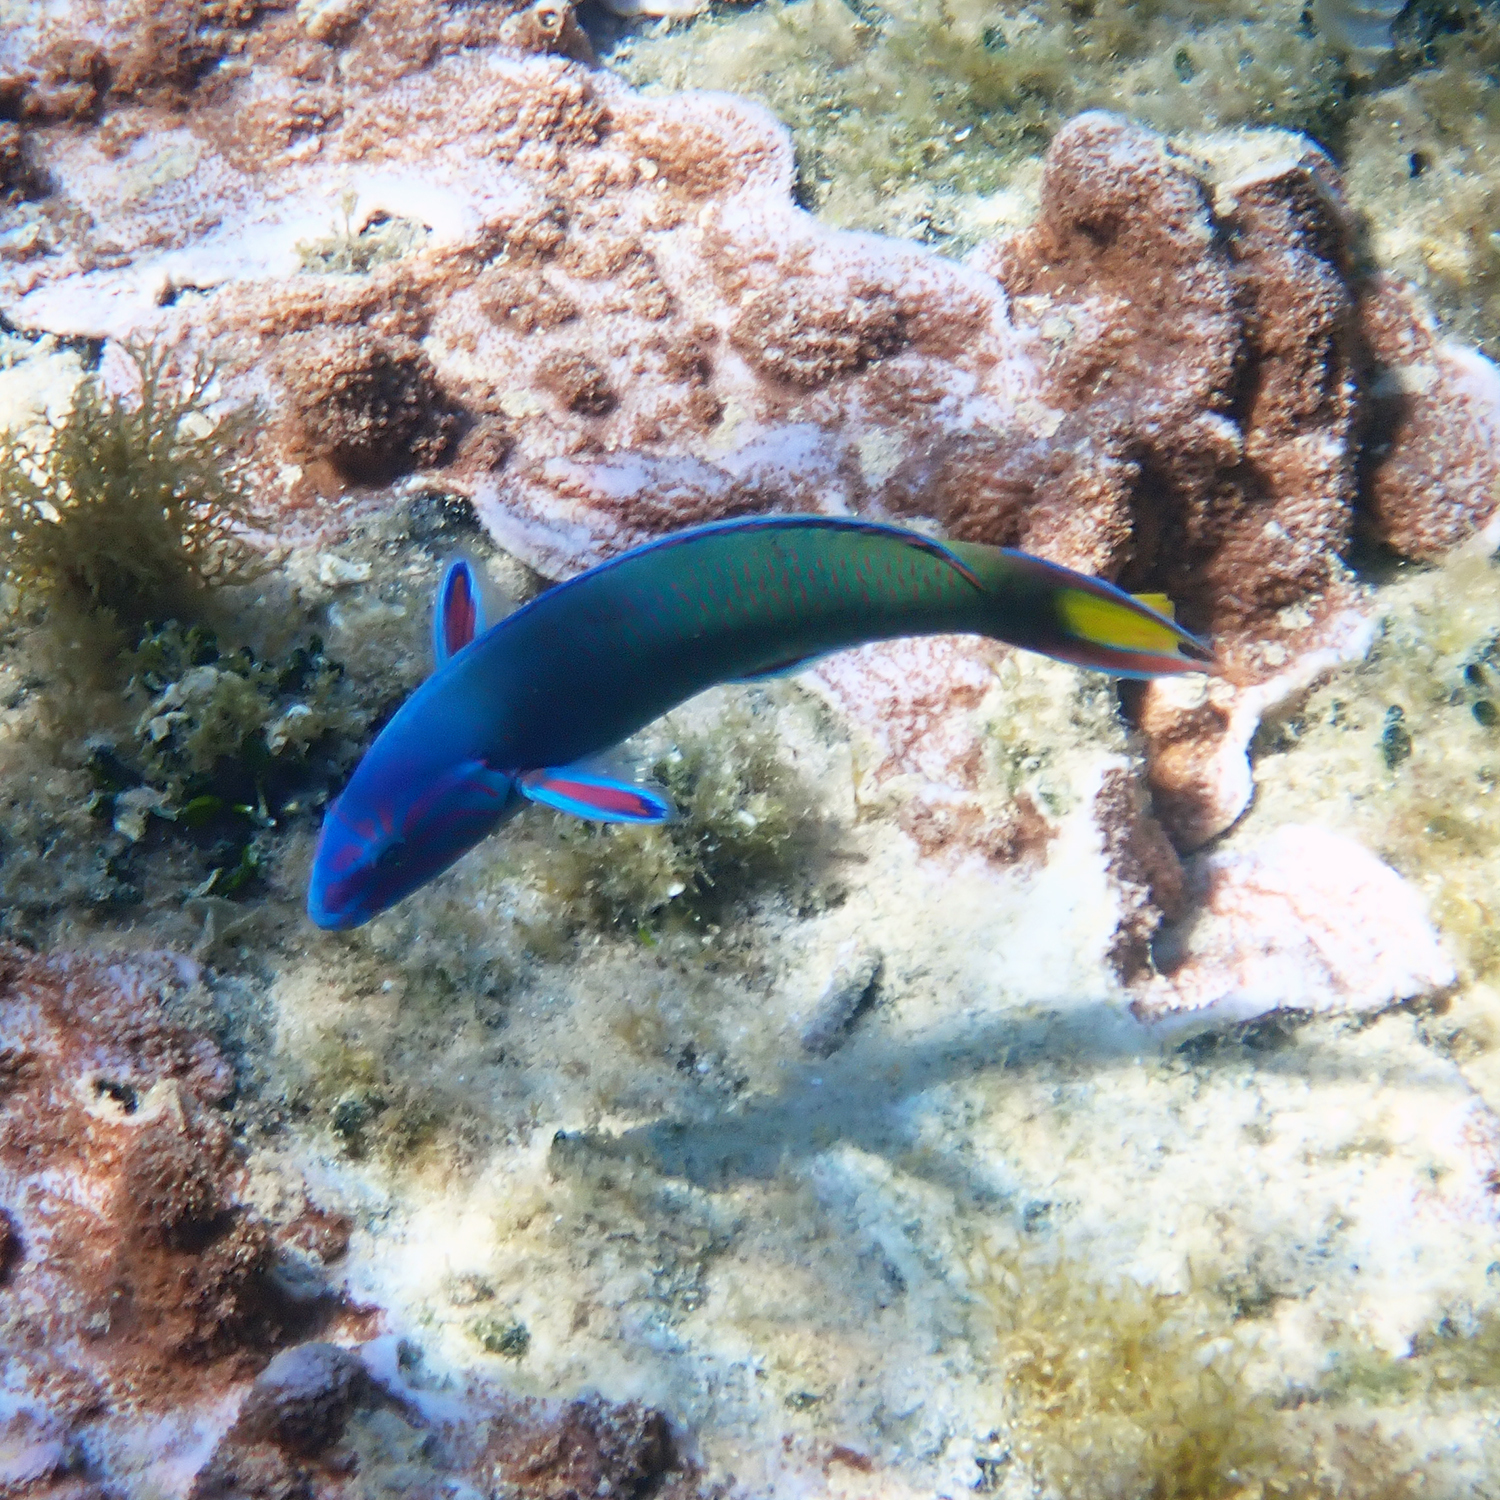
Thalassoma lunare (Moon Wrasse)